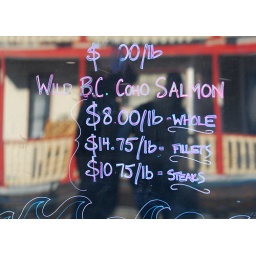
Price listing at fish market in Fisherman's Wharf.